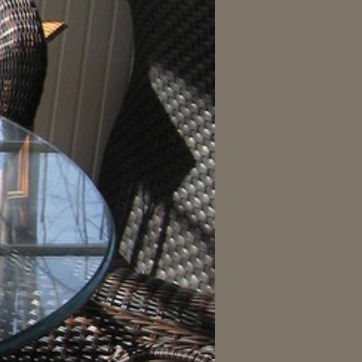
Material: other